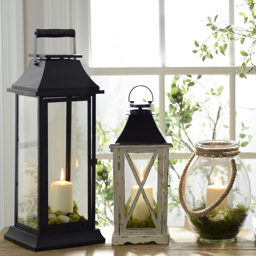
add a majestic touch to your home with selection of lanterns !